2nd Anti-aircraft Artillery Regiment (Italy)

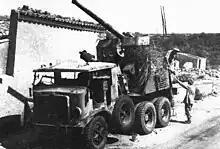
British troops in Sicily inspect an abandoned Breda 52 truck with 90/53 anti-aircraft gun

On 2 September 1939, the regiment was mobilized for service in World War II. At the time the regiment consisted of a command, a command unit, the III Group with 75/27 C.K. anti-aircraft guns, and the XXIV Group with 75/46 mod. 34 anti-aircraft guns. The XXIV Group was sent to Italian East Africa, while the III Group was assigned to the Territorial defense Command of Rome.